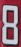
Number: 8